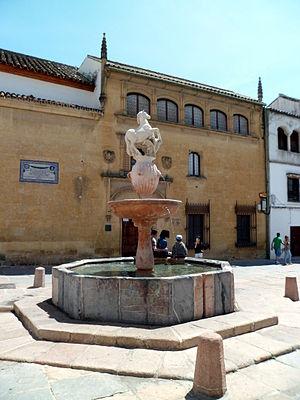
La place du Potro est une des places les plus célèbres de la ville de Cordoue, située dans le quartier de San Francisco-Ribera.